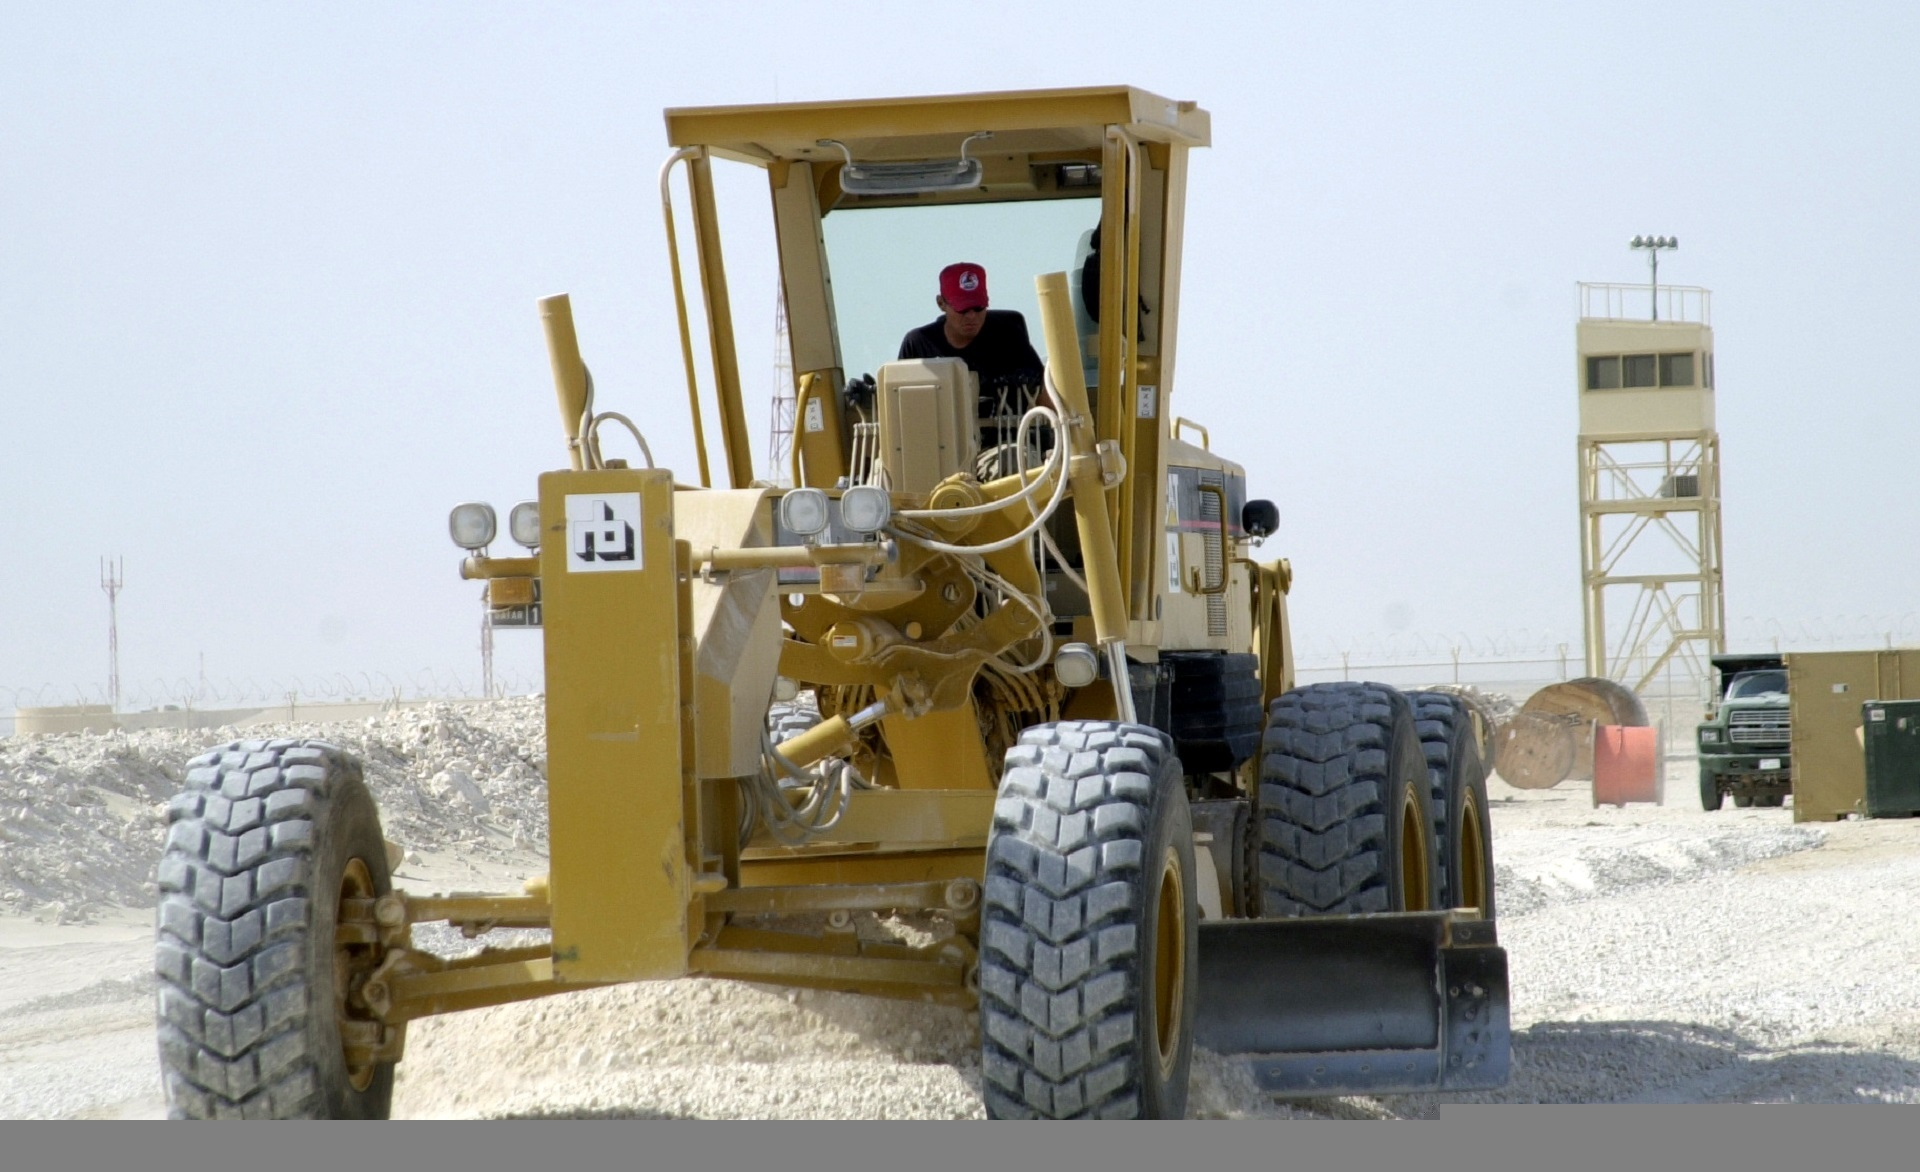
work, road, tractor, building, asphalt, construction, vehicle, equipment, industrial, machine, machinery, yellow, bulldozer, blade, grader, heavy, construction equipment, land vehicle, constructing